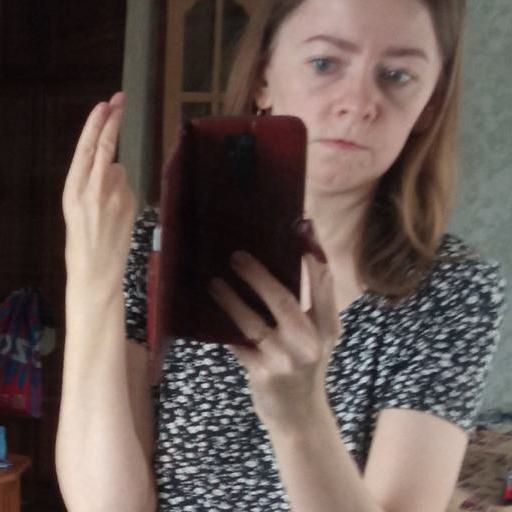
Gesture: no_gesture